The Lantern

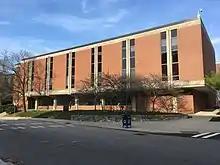
The Journalism Building, on the Ohio State University main campus.

The paper was chartered in 1881. In 1913, OSU student Frank Mason criticized then-Ohio Governor James M. Cox in the newspaper. The student recommended the school be renamed the "University of Ohio" for more prestige, while the governor reneged due to pressure from Ohio University alumni. Mason's editorial was republished in every daily newspaper in Ohio after AP syndication. Cox (also owner of the "Dayton Daily News") told OSU's president William Oxley Thompson to discipline Mason. Thompson asked Joseph S. Myers, the alumni secretary and a Pittsburgh journalist, to head a journalism department and to censor "The Lantern" against criticizing the governor. Myers created the Ohio State University School of Journalism.